West Greenwich Baptist Church and Cemetery

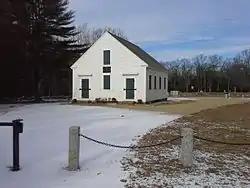

West Greenwich Baptist Church and Cemetery (also known as the Plain Meeting House) is a historic church meeting house and cemetery at Plain Meeting House and Liberty Hill Roads in West Greenwich Center, Rhode Island. It is the oldest building of this type in the western edge of Rhode Island.